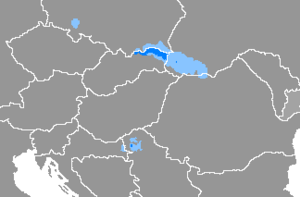
Le rusyn, aussi appelé ruthène, est une langue ou un groupe de dialectes faisant partie des langues slaves orientales vivantes, comme le russe, l'ukrainien et le biélorusse.